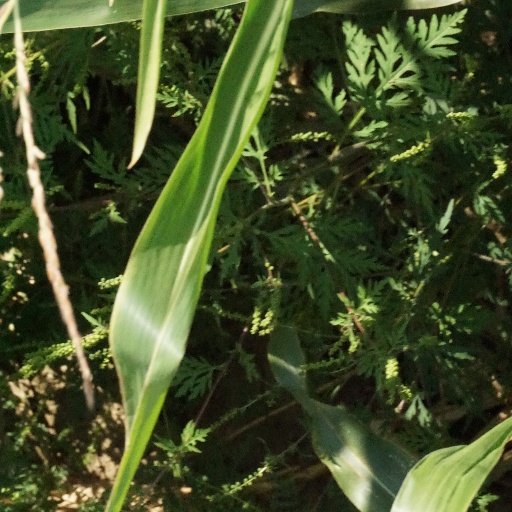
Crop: maize; corn